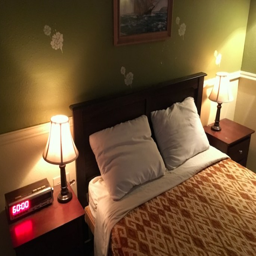
in - game : a fairly normal looking hotel room with a double bed , and a digital clock that reads60 : 00 .